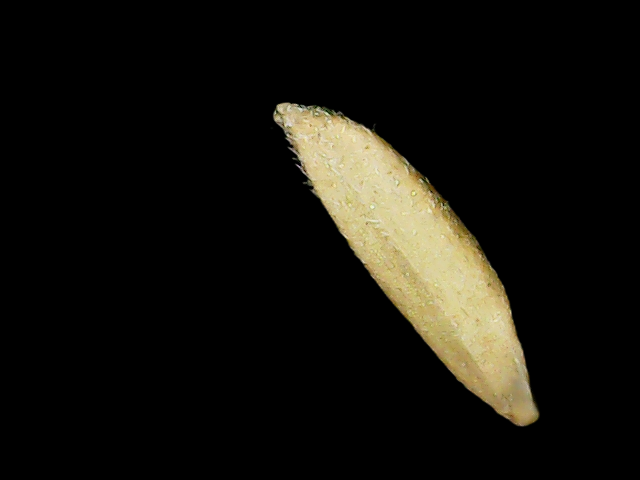
Rice variety: Binadhan16